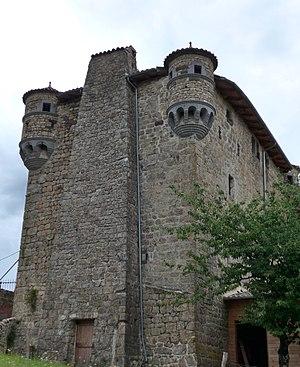
Château de Hautségur surplombant la haute vallée de l' Ardèche,il date du 11° siècle.Partiellement détruit lors des guerres de religion, il fut reconstruit au 16°. A l'origine le château était une tour de guet déportée de quelques centaines de mètre du château de Ventadour. Aujourd'hui propriété privée il peut se visiter à certaines périodes.
Cet article recense les monuments historiques de l'Ardèche, en France. Pour les monuments historiques de la commune de Bourg-Saint-Andéol, voir la liste détaillée des monuments historiques de Bourg-Saint-Andéol
Le château de Hautsegur est un château privé situé à Meyras, en France.